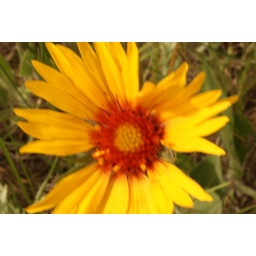
yellow with red in the middle (6)